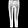
Label: Trouser